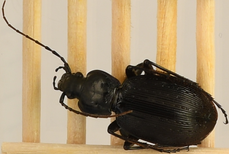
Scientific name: Carabus goryi
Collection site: Mountain Lake Biological Station NEON (MLBS), plot MLBS_008